CITEFA MP-1000 Martin Pescador

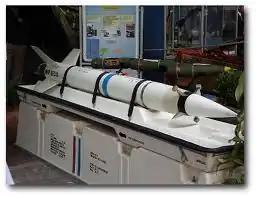
Martín Pescador

The Martín Pescador MP-1000 was an Argentine air-to-surface missile developed by the CITEFA ("Instituto de Investigaciones Científicas y Técnicas de las FFAA" - Armed Forces Scientific and Technical Research Institute). The main user was the COAN ("Comando Aviación Naval" - Naval Aviation Command) of the Argentine Navy.